The Photographic Journal

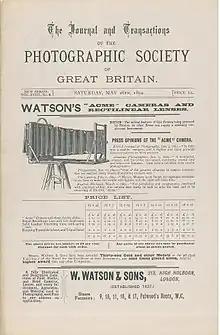
An issue of the Photographic Journal from May 1894

The Journal of the Photographic Society, later the Royal Photographic Society, was first published on 3 March 1853 and it has been published continuously ever since. The magazine's title was changed with volume 5 (1859) when it was renamed The Photographic Journal and this was recently updated to the RPS Journal. The publication is the oldest photographic periodical in the world. For much of the magazine's history it had an influence that went far beyond the society and a print run considerably in excess of the society's membership. The magazine has had its circulation ABC audited since 2010. From June 2014 Think Publishing took on responsibility for publishing the journal on the society's behalf. The Photographic Journal is not affiliated with ThePhotographicJournal.com, which is an online publication that began in 2013.